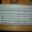
Label: keyboard